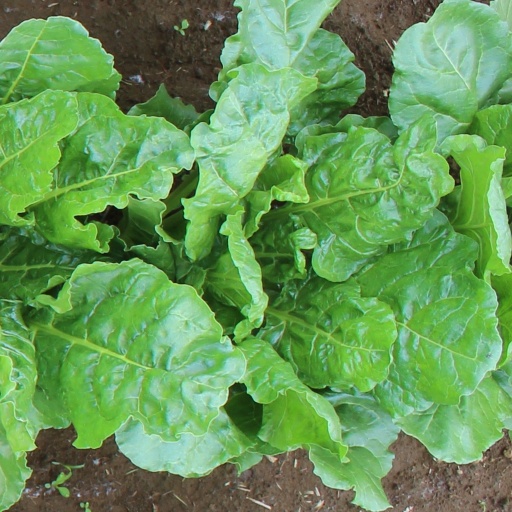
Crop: sugar beet